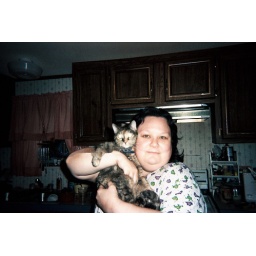
The guy who printed the pictures managed to flip my kitchen. The stove is to the left of the sink in real life!